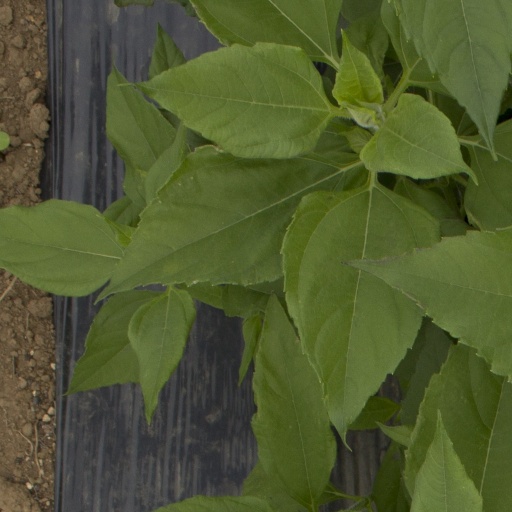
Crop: Jerusalem artichoke